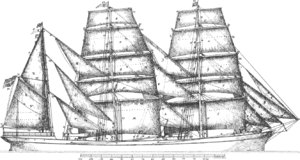
Skibstypeforkortelse / Danske civile forkortelser
Bark
Rt Barksskibs løbende gods (ender), set fra agterkanten af sejlene
Skibstypeforkortelser er kombinationer af bogstaver, ofte forkortelser, som sættes foran navnet på civile skibe og krigsskibe.